Gottfried Keller

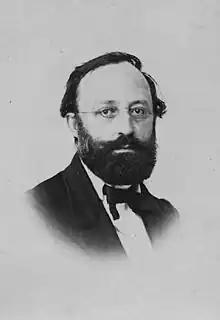
Gottfried Keller in 1860

In this period, Keller published the semi-autobiographical novel "Der grüne Heinrich" ("Green Henry"). It is the most personal of all his works. Under the influence of Jean-Jacques Rousseau's doctrine of a return to nature, this book was at first intended to be a short narrative of the collapse of the life of a young artist. It expanded as its composition progressed into a huge work drawing on Keller's youth and career (or more precisely "non-career") as a painter up to 1842. Its reception by the literary world was cool, but the second version of 1879 is a rounded and satisfying artistic product.